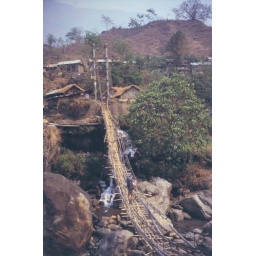
Old bridge over the Khuni Khola river at Khundi